Answer in natural language. Considering the relative positions, where is dark blue fabric sofa with cushions (highlighted by a green box) with respect to black colour television (highlighted by a blue box)? Choose between the following options: above or below
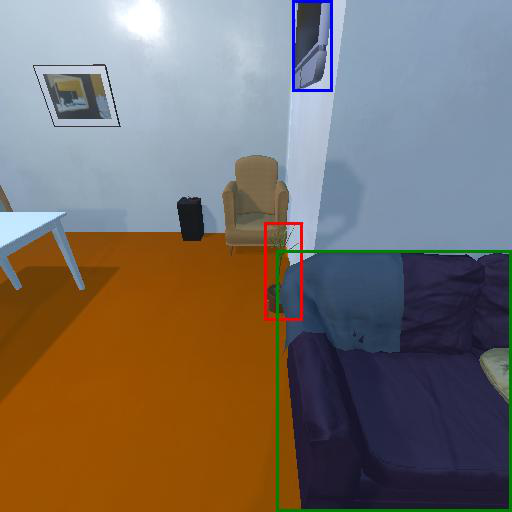
<answer>below</answer>